Henry Holgate Watson

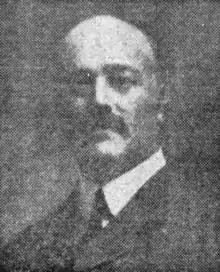

Henry Holgate Watson (December 25, 1867 – January 19, 1949) was a druggist and political figure in British Columbia. He represented Vancouver City from 1909 to 1916 in the Legislative Assembly of British Columbia as a Conservative. He did not seek a third term in the Legislature in the 1916 provincial election.